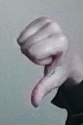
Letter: waw